Shaheen Baig

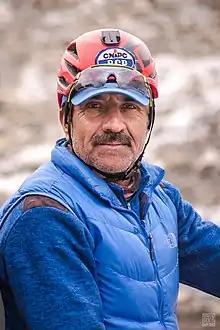
Baig in 2022

Shaheen Baig (born 3 April 1972) (Urdu:شاہین بیگ) is a Pakistani mountaineer. He is the co-founder of Shimshal Mountaineering School and gives technical training in mountain climbing along with Qudrat Ali. Additionally, he is a noteworthy member of the Alpine Club.